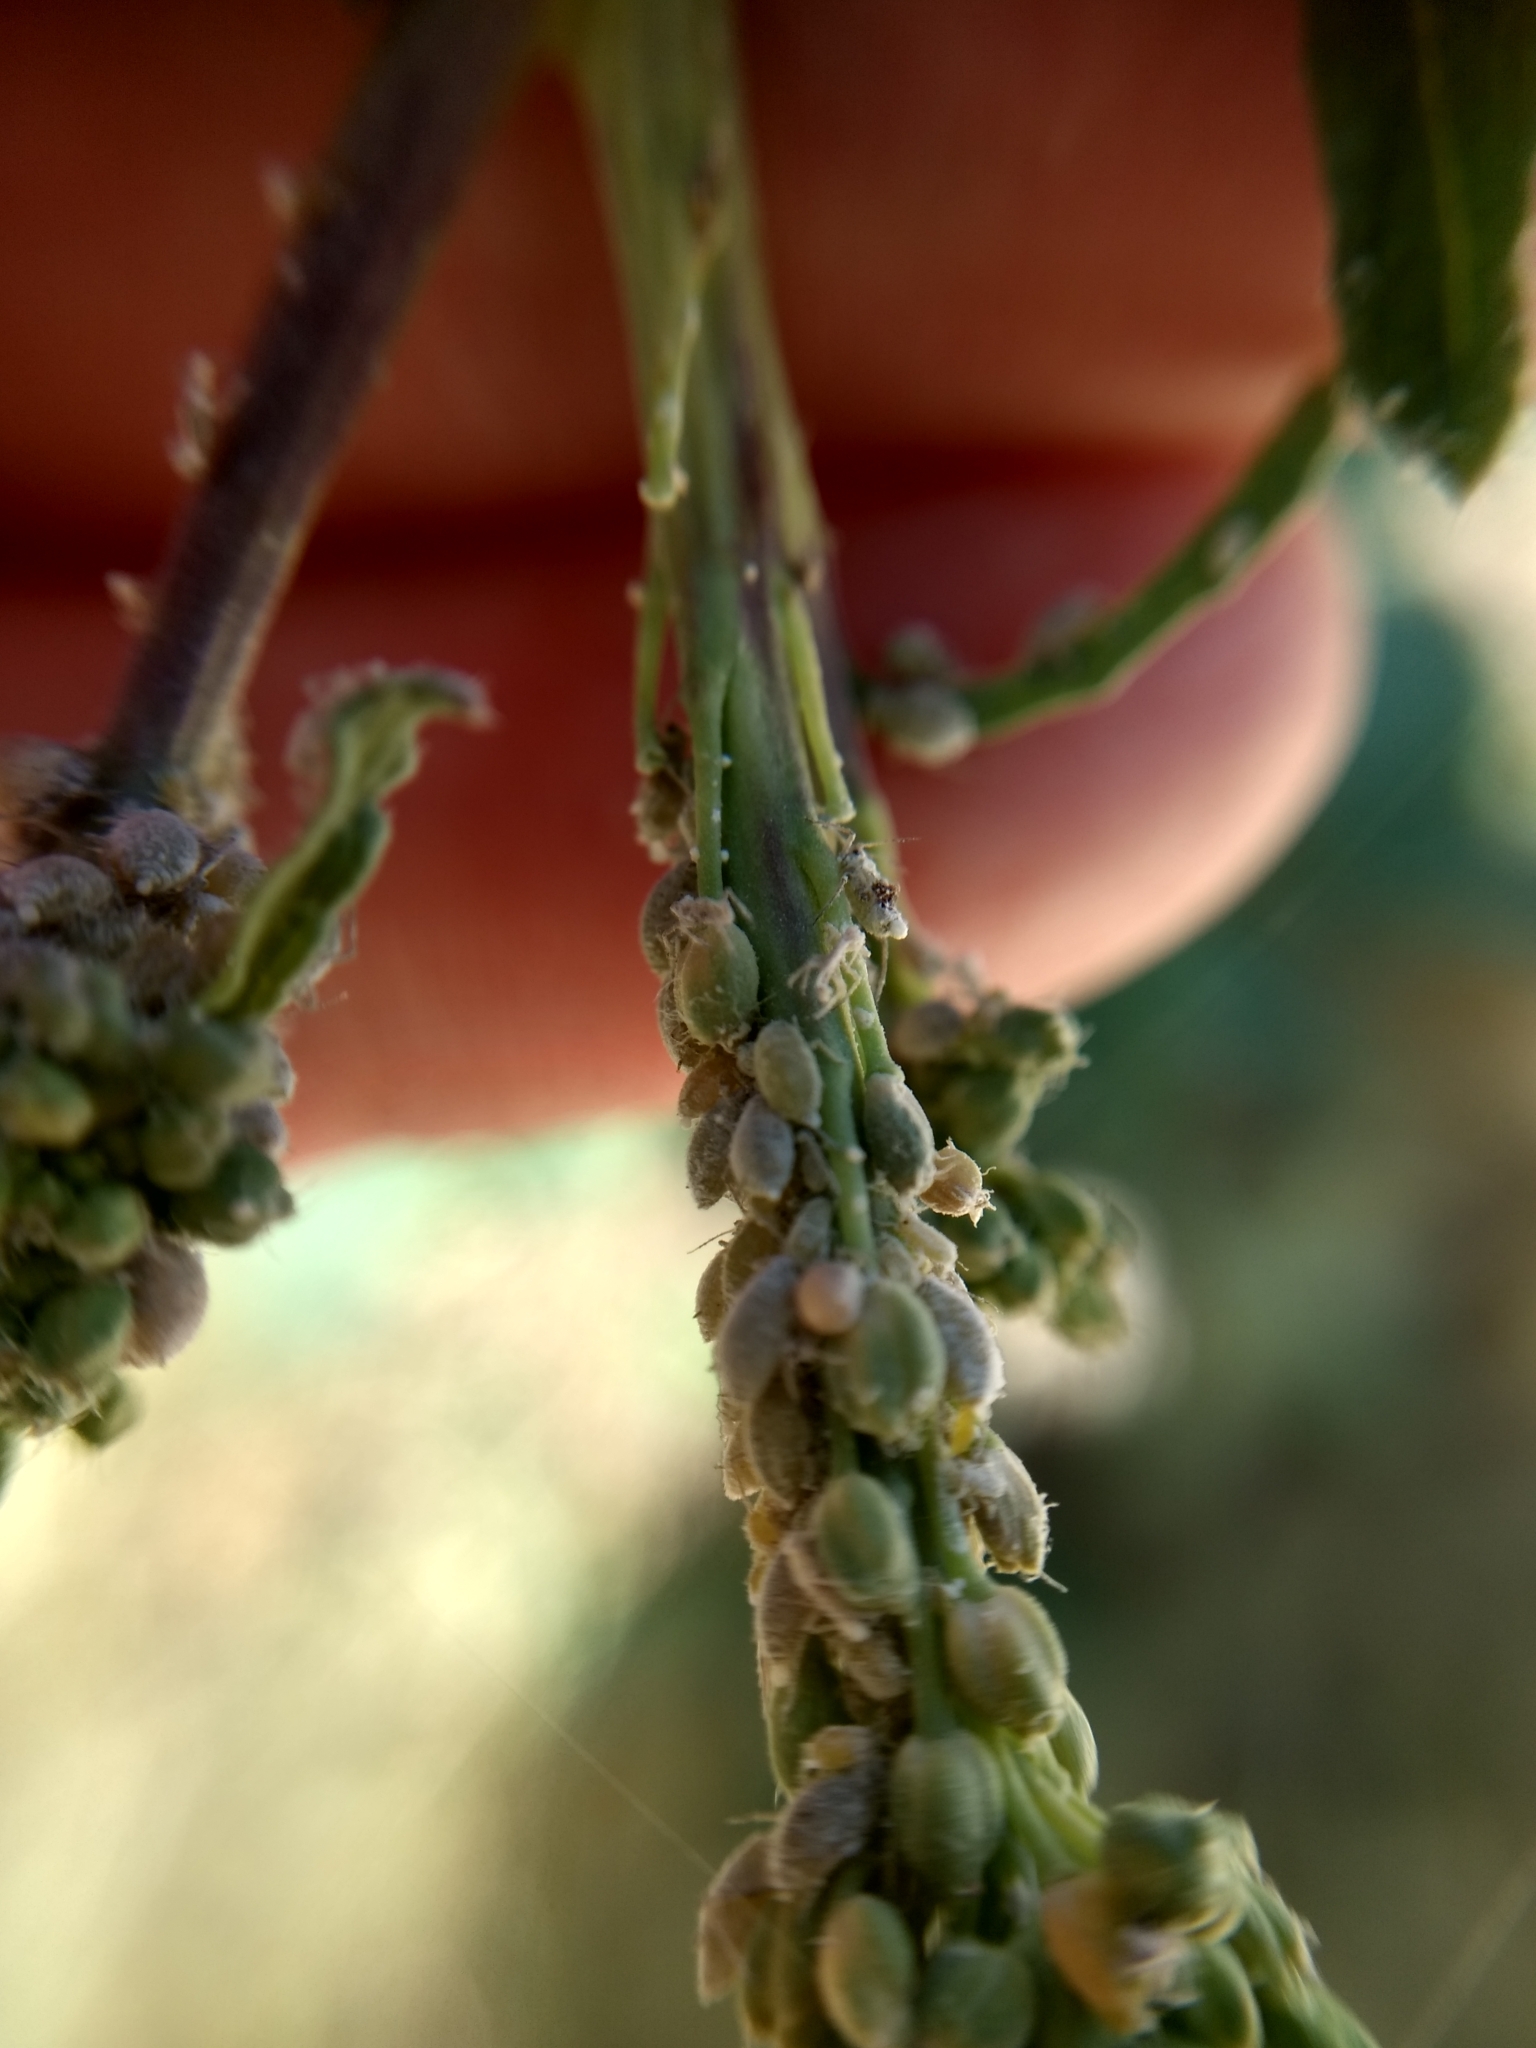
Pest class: cabbage_aphid